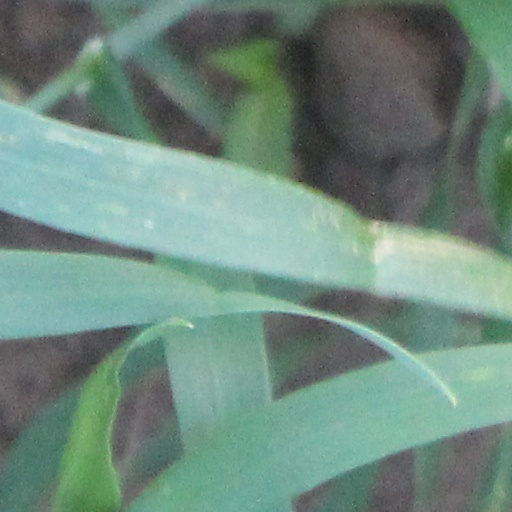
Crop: wheat